Mochammad Sanoesi

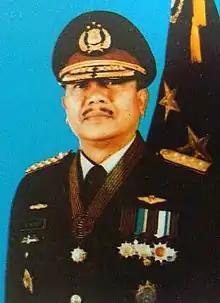
Sanoesi in 1982

Police General Mochammad Sanoesi (Bogor, West Java, 15 February 1935 – Jakarta, 26 December 2008) was the tenth Chief of the Indonesian National Police from 7 June 1985 to 19 February 1991.